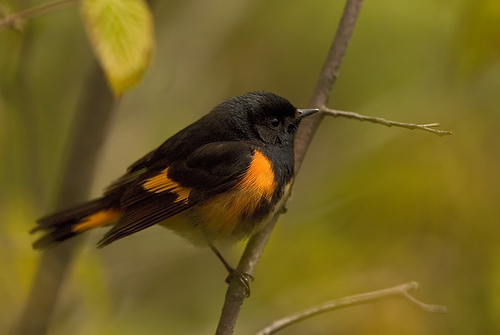
a small round bird that is mostly black with orange stripes in its wings and belly.
a small bird with a black head, nape and throat, and orange belly and breast.
a small vividly striking bird that is black and orange with a short beak.
this small bird has black wings with orange wingbars and orange flankblack bird with an orange belly and one orange wing band.
this black bird has orange sides and orange wingbars.
this bird is black and yellow in color, with a black beak.
a small black bird with an orange breast and short pointed beak.
this small bird has a black crown and beak with an orange wingbar.
this is a small black bird with little to no neck. it has hints of orange and a very small bill.
Species: American Redstart